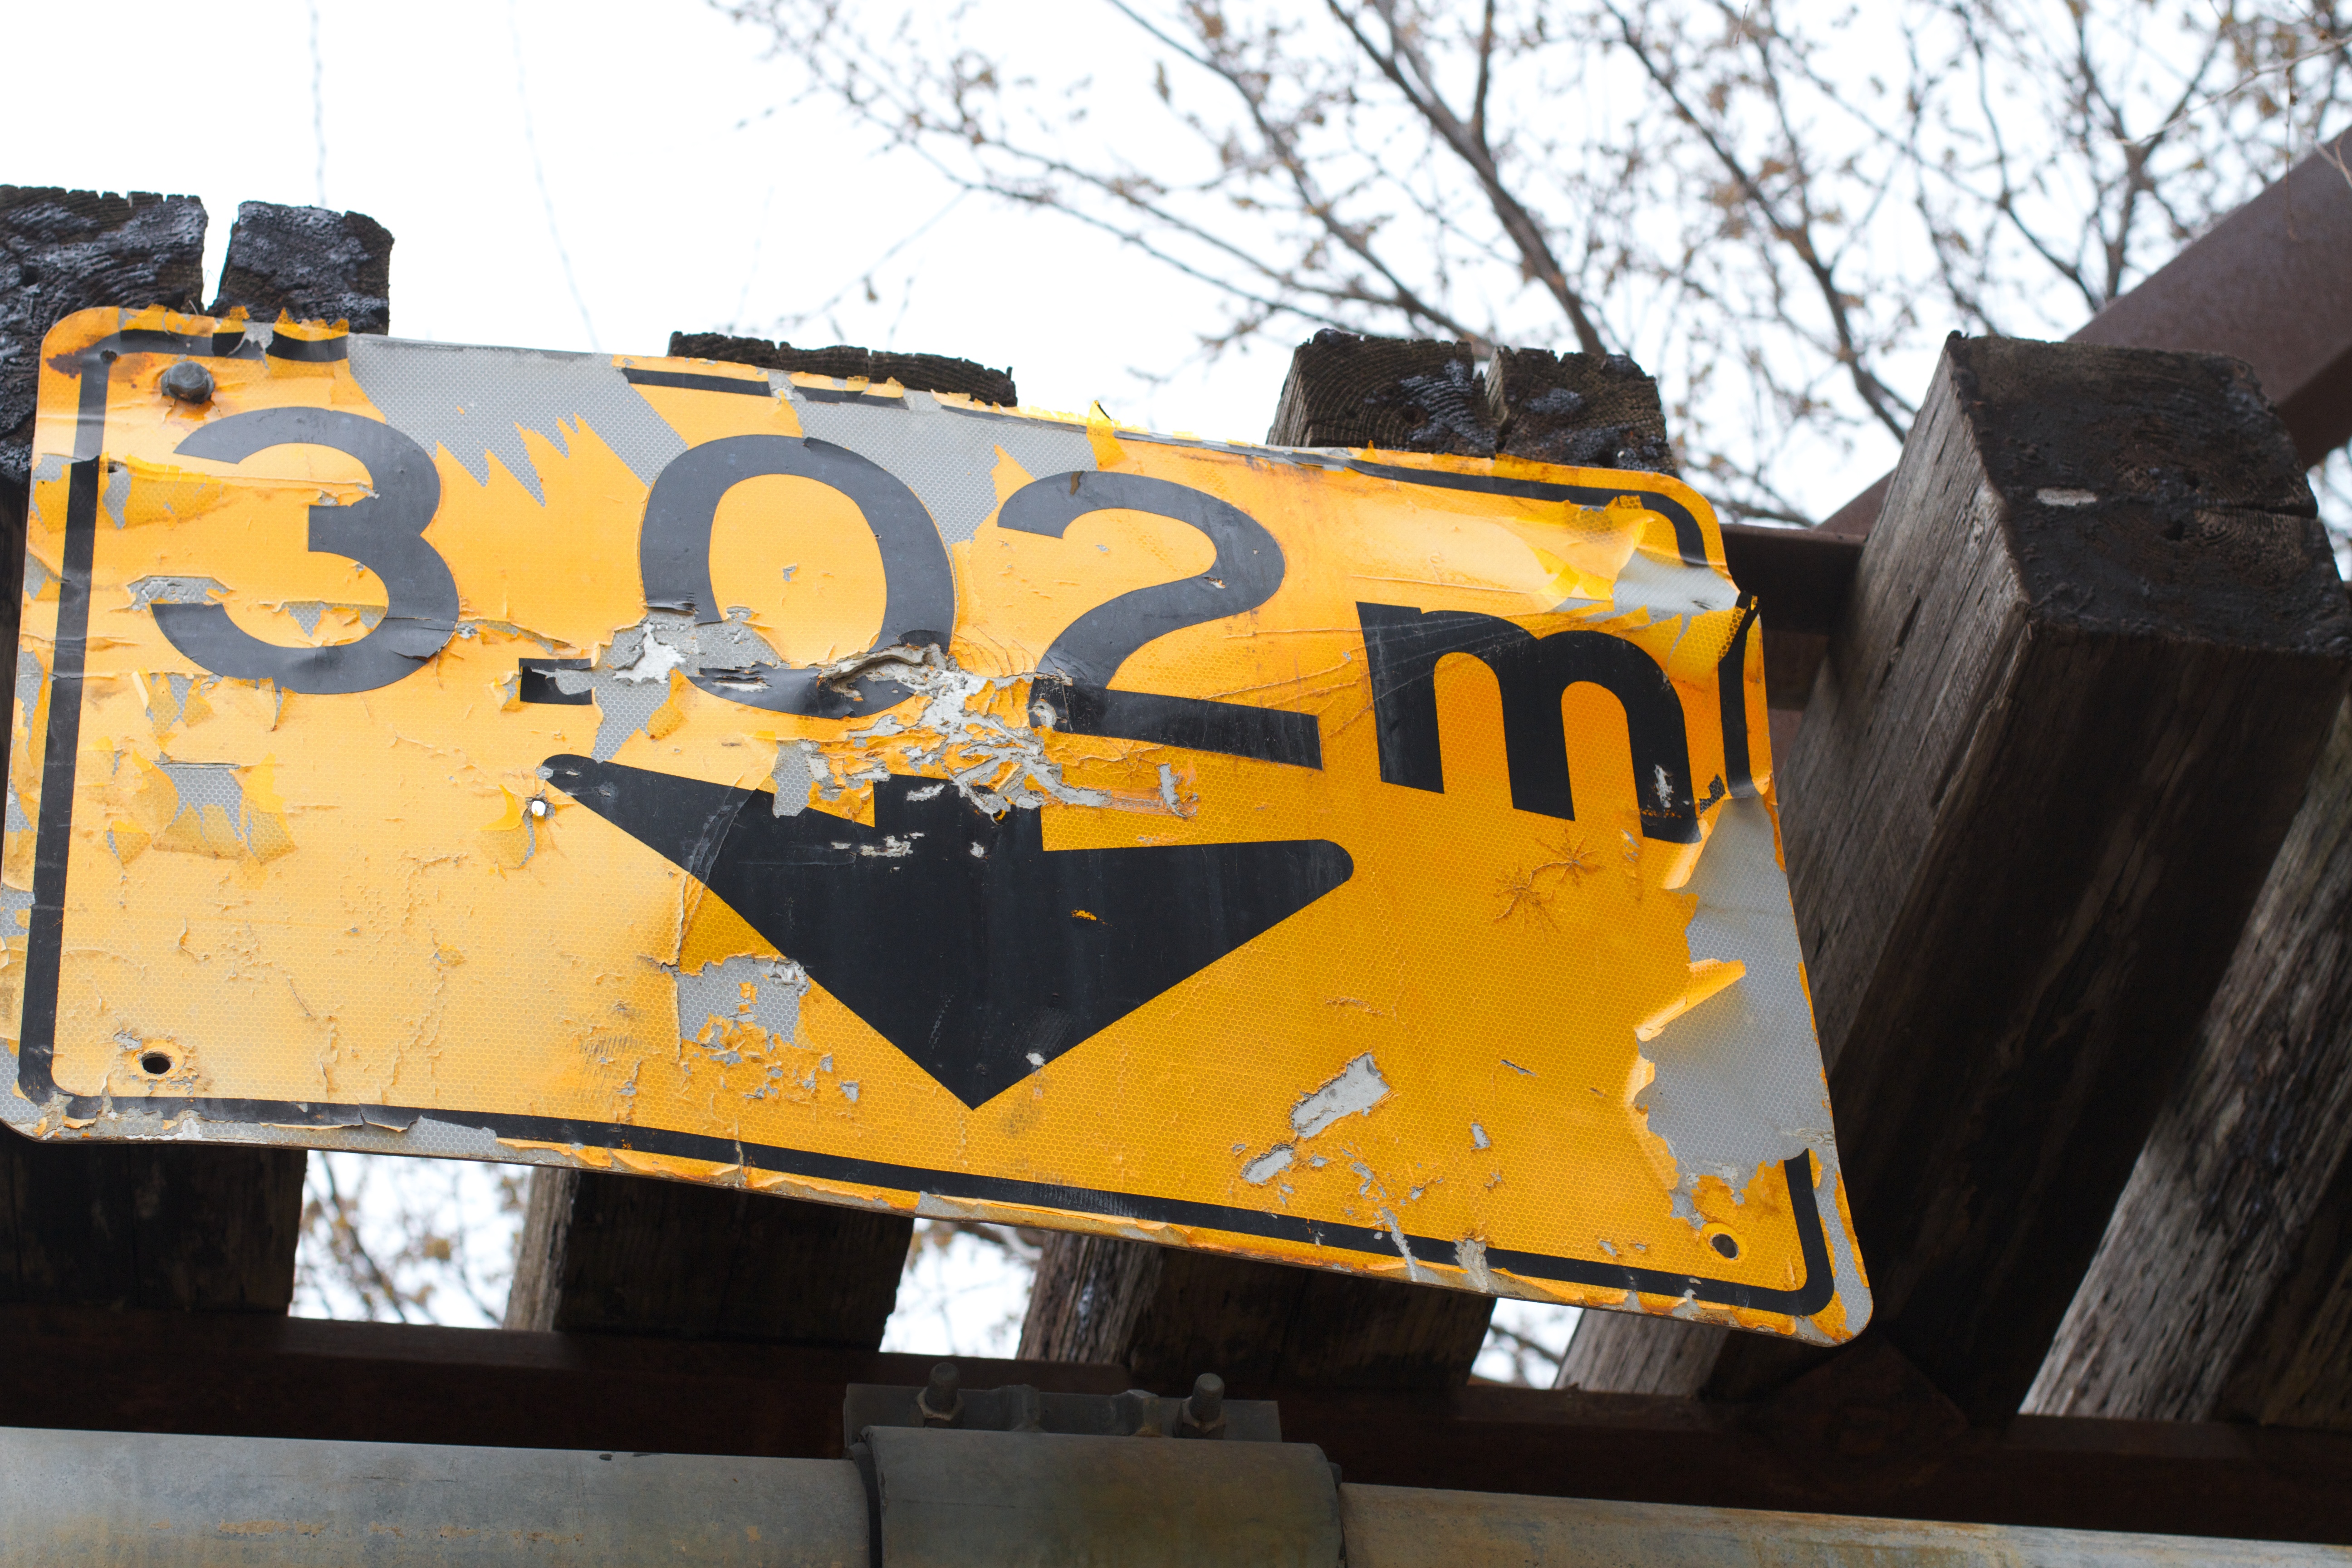
sign, vehicle, art, construction equipment